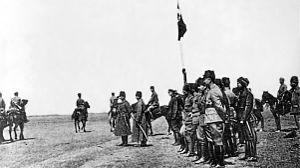
Mürsel Pacha devenu, sous la République de Turquie, Mürsel Bakû ou Mürsel Bakü, né en 1881 à Erzurum, mort le 22 février 1945 à Istanbul, est un militaire de l'Armée ottomane puis des Forces armées turques et un homme politique turc. Pacha est un titre de fonction.